Law enforcement agency

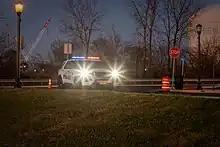
A Camden County Police Department vehicle. The Camden County Police Department was formed in 2013 as a reformation of the Camden Police Department, and has jurisdiction over the entirety of Camden County, New Jersey.

Other responsibilities of LEAs are typically related to assisting subjects to avoid non-compliance with a law, assisting subjects to remain safe and secure, assisting subjects after a safety impacting event. These include: